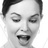
Emotion: surprise